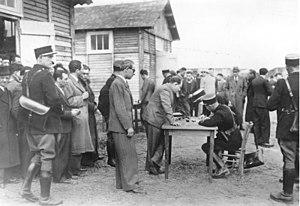
Le camp de Pithiviers était un camp d'internement situé à Pithiviers dans le département du Loiret.
L'histoire du Loiret, en tant qu'entité administrative, commence le 22 décembre 1789 par un décret de l'Assemblée constituante, qui entre en vigueur quelques mois plus tard, le 4 mars 1790. Il est constitué à partir d'une partie des anciennes provinces de l'Orléanais et du Berry. Mais l'histoire du territoire du département du Loiret est bien plus ancienne.
La « rafle » du billet vert est le nom donné à la convocation et à l'arrestation de Juifs étrangers par la police française le 14 mai 1941. Bien que le terme de rafle soit impropre puisque les victimes ont répondu à une convocation, il a été consacré par l'usage car il s'agit de la première vague d'arrestations massives de Juifs sous le régime de Vichy, avant notamment la rafle du Vel d'Hiv à la mi-juillet 1942.